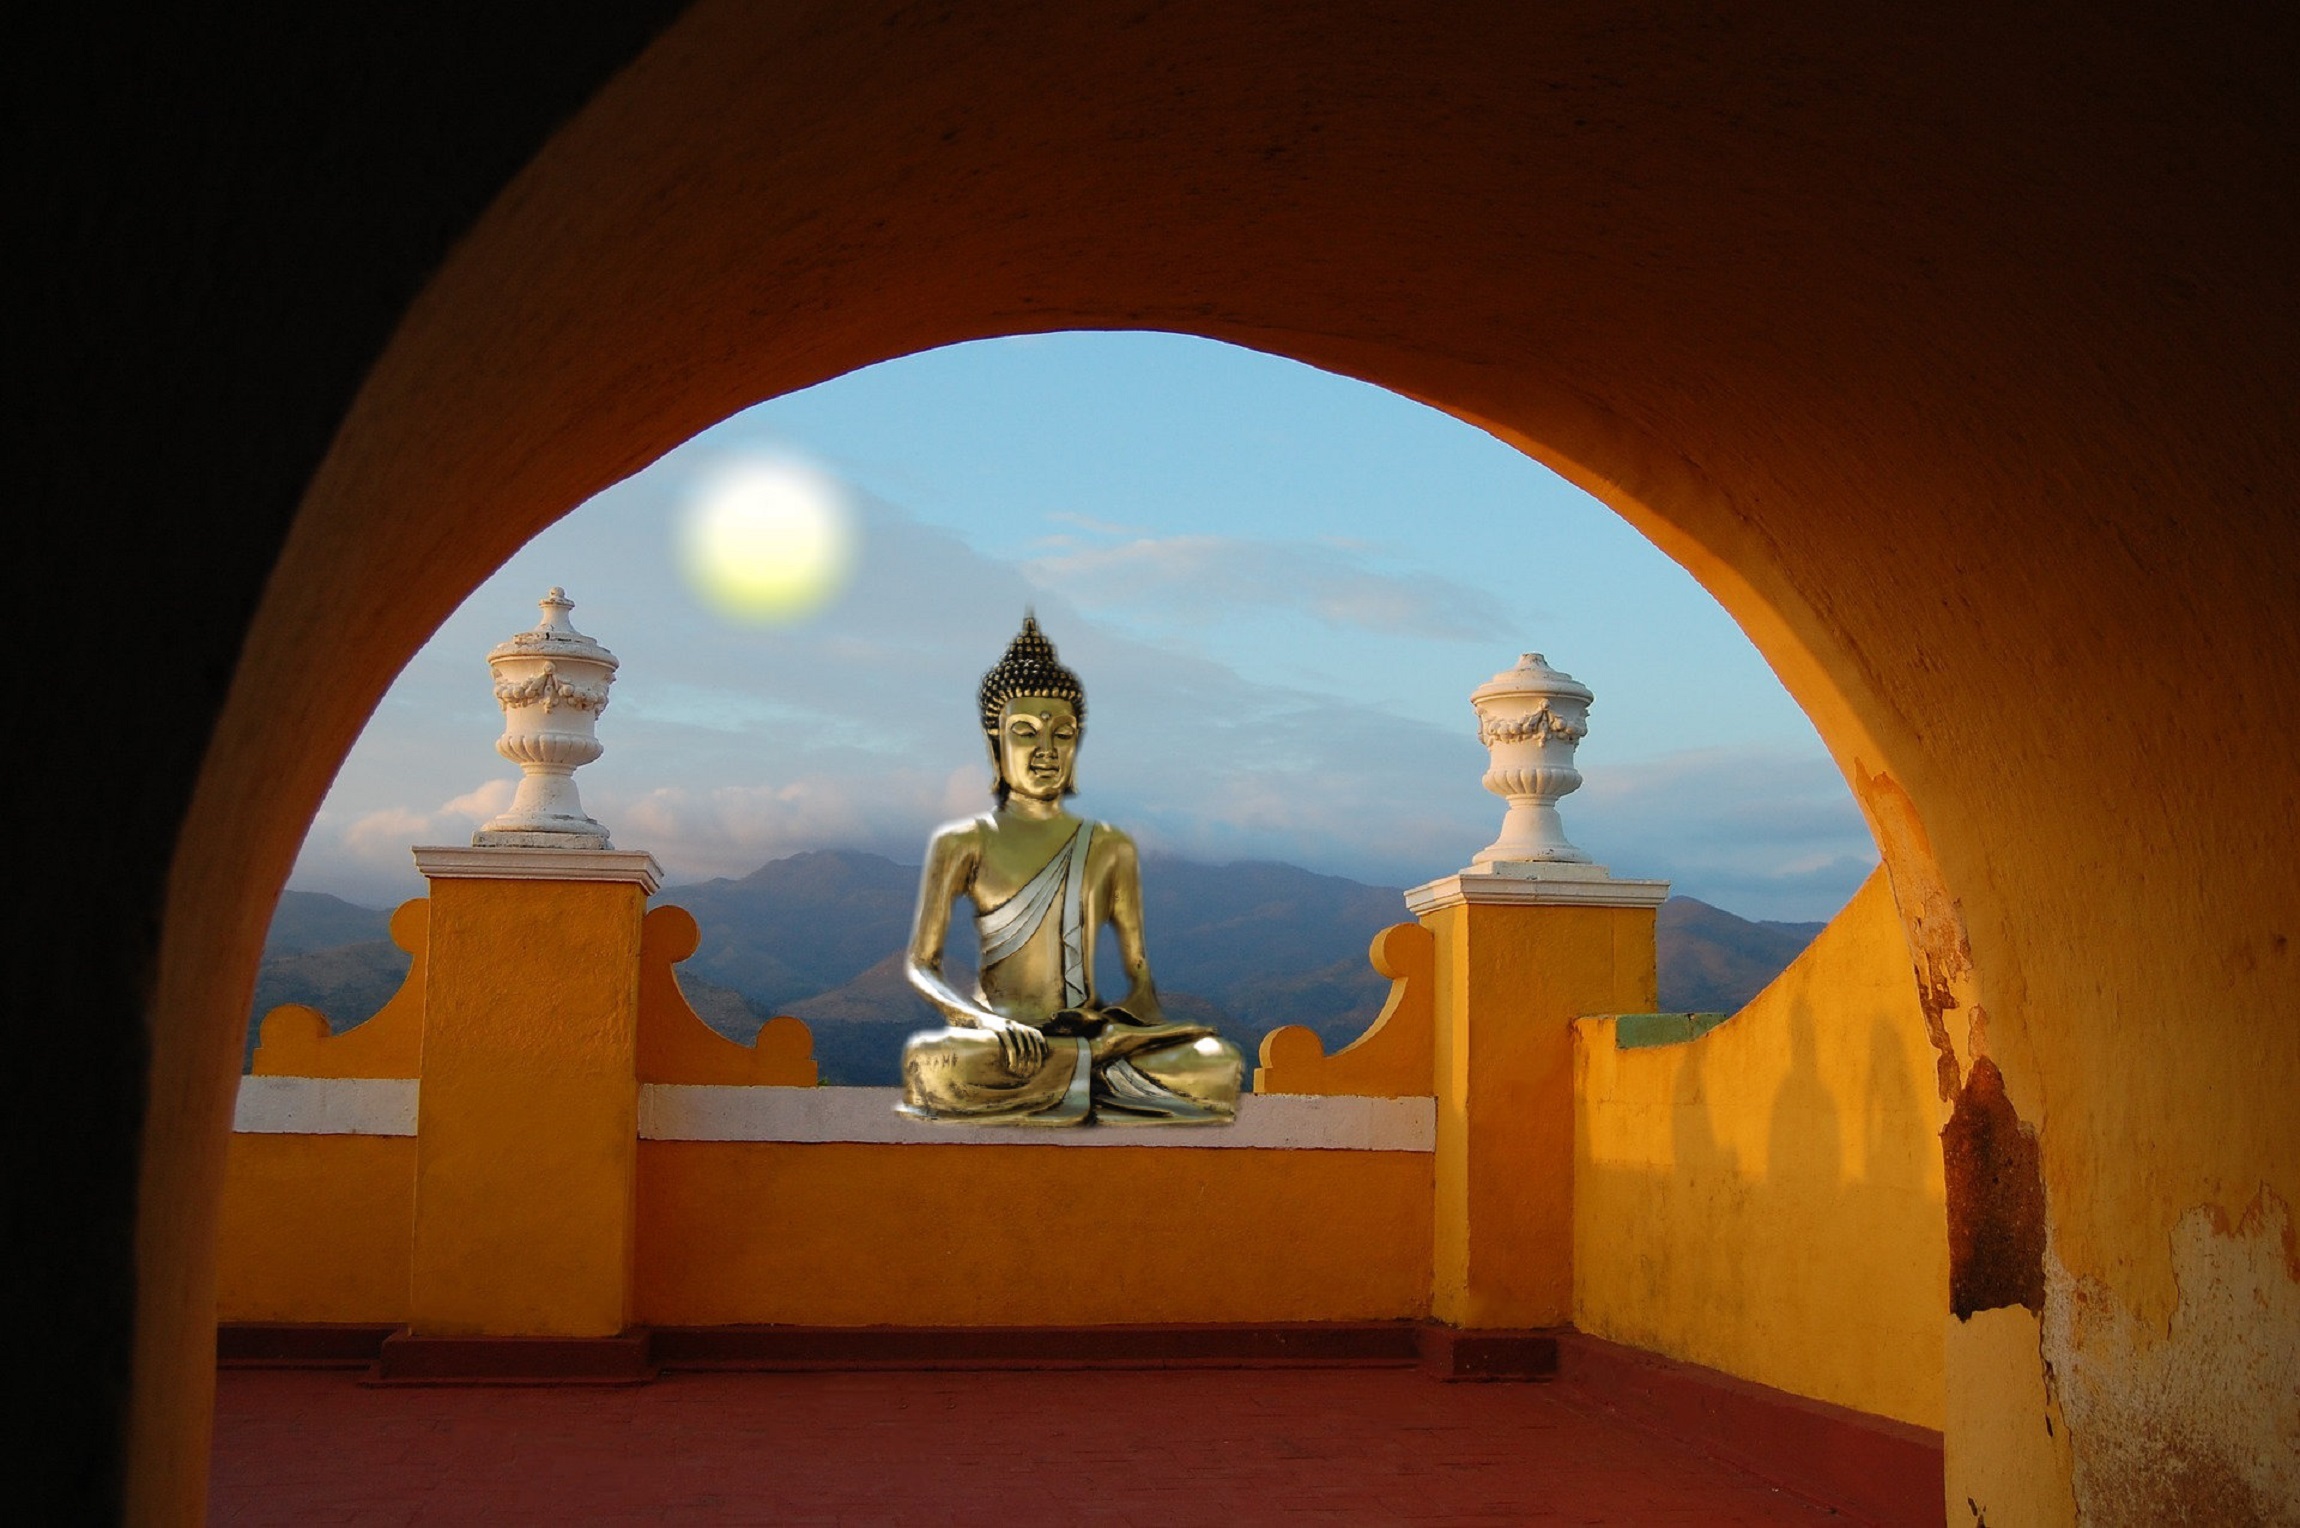
landscape, nature, sky, arch, orange, color, monk, meditate, buddhist, buddhism, religion, asia, rest, zen, place of worship, spiritual, sculpture, relaxation, figure, meditation, gold, happy, temple, faith, monastery, buddha, serenity, india, shape, silent, tibetan, harmony, spirituality, inner calm, buddhists, ancient history